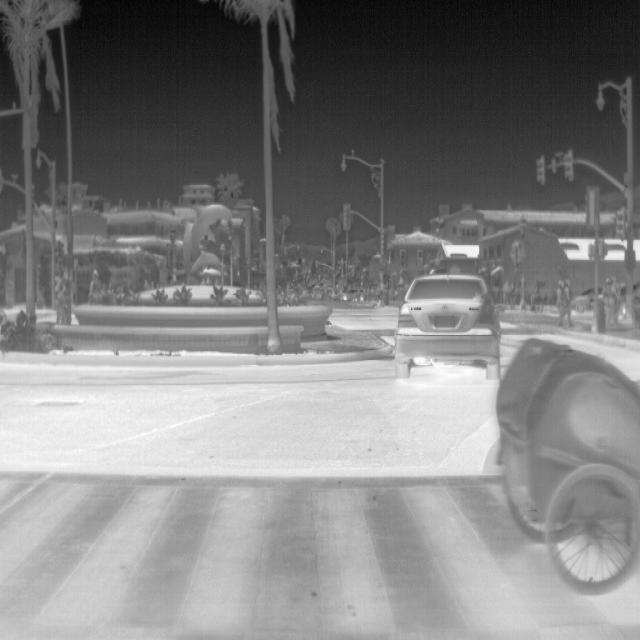
Detected objects:
label: person
label: person
label: person